History of democracy

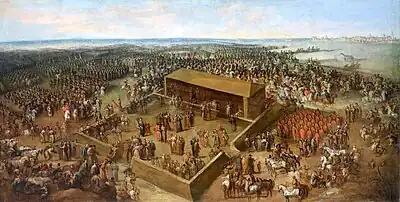
The election of Augustus II at Wola, outside Warsaw, Polish–Lithuanian Commonwealth, in 1697. Painted by Bernardo Bellotto.

Over the next few hundred years, various generals would bypass or overthrow the Senate for various reasons, mostly to address perceived injustices, either against themselves or against poorer citizens or soldiers. One of those generals was Julius Caesar, where he marched on Rome and took supreme power over the republic. Caesar's career was cut short by his assassination at Rome in 44 BC by a group of Senators including Marcus Junius Brutus. In the power vacuum that followed Caesar's assassination, his friend and chief lieutenant, Marcus Antonius, and Caesar's grandnephew Octavian who also was the adopted son of Caesar, rose to prominence. Their combined strength gave the triumvirs absolute power. However, in 31 BC war between the two broke out. The final confrontation occurred on 2 September 31 BC, at the naval Battle of Actium where the fleet of Octavian under the command of Agrippa routed Antony's fleet. Thereafter, there was no one left in the Roman Republic who wanted to, or could stand against Octavian, and the adopted son of Caesar moved to take absolute control. Octavian left the majority of Republican institutions intact, though he influenced everything using personal authority and ultimately controlled the final decisions, having the military might to back up his rule if necessary. By 27 BC the transition, though subtle, disguised, and relying on personal power over the power of offices, was complete. In that year, Octavian offered back all his powers to the Senate, and in a carefully staged way, the Senate refused and titled Octavian – "the revered one". He was always careful to avoid the title of – "king", and instead took on the titles of – "first citizen" and , a title given by Roman troops to their victorious commanders, completing the transition from the Roman Republic to the Roman Empire.